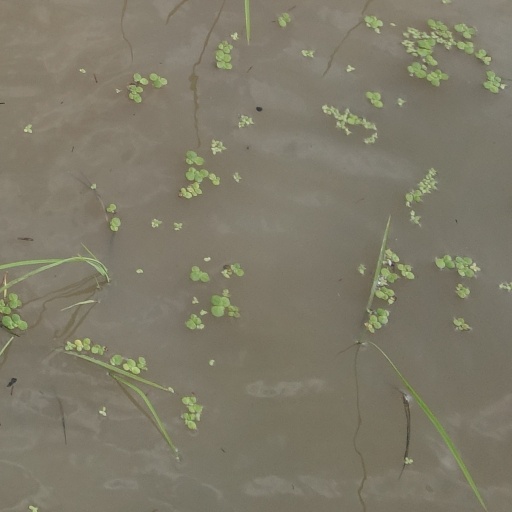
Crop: rice